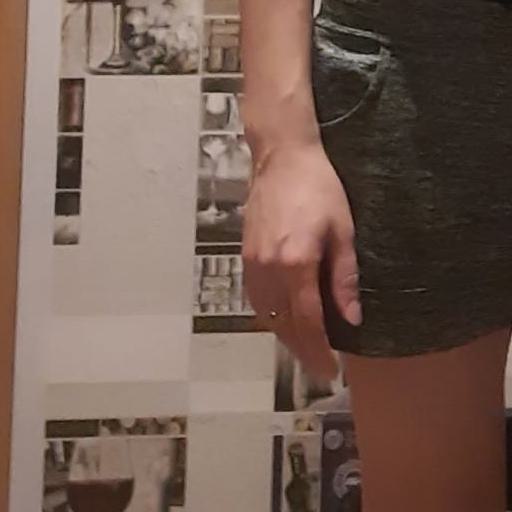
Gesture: no_gesture